Deonar dumping ground

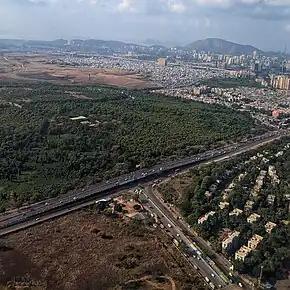
Deonar dumping ground seen behind the Eastern Express Highway.

The dumping ground extends over 311 hectares and receives 5,500 metric tonnes of waste, 600 metric tonnes of silt and 25 tonnes of bio-medical waste daily. Between March and June the daily amount of silt rises to more than 9,000 metric tonnes because of drain cleaning in advance of the monsoon season.